Pope John X

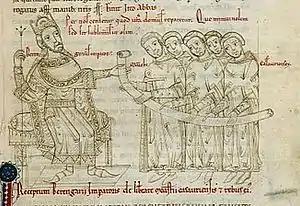
Berengar (seated on the left) whom John X crowned emperor in December 915

The first task that confronted John X was the existence of a Saracen outpost on the Garigliano River, which was used as a base to pillage the Italian countryside. John consulted Landulf I of Benevento, who advised him to seek help from the Byzantine Empire and Alberic I of Spoleto. John took his advice and sent papal legates to Berengar, various Italian princes, as well as to Constantinople, seeking help to throw out the Saracens. The result was a Christian alliance, a precursor to the Crusades of the following century. The forces of the new Byzantine "strategos" of Bari, Nicholas Picingli, joined those of various other south Italian princes: Landulf I of Benevento, John I and Docibilis II of Gaeta, Gregory IV and John II of Naples, and Guaimar II of Salerno. Meanwhile, Berengar brought with him troops from the northern parts of Italy, and the campaign was coordinated by John X, who took to the field in person, alongside Duke Alberic I of Spoleto.